Bisque doll

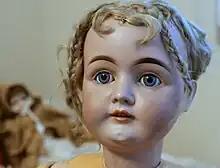
A German bisque doll from around 1900

A bisque doll or porcelain doll is a doll made partially or wholly out of bisque or biscuit porcelain. Bisque dolls are characterized by their realistic, skin-like matte finish. They had their peak of popularity between 1860 and 1900 with French and German dolls. Bisque dolls are collectible, and antique dolls can be worth thousands of dollars. Antique German and French bisque dolls from the 19th century were often made as children's playthings, but contemporary bisque dolls are predominantly made directly for the collectors market.